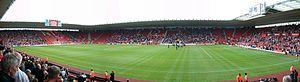
St Mary's Stadium est un stade de football localisé à Southampton.